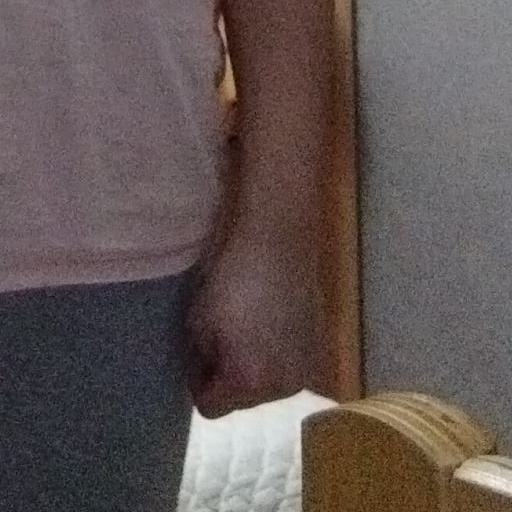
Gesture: no_gesture